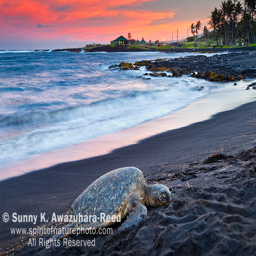
biological species on the beach .